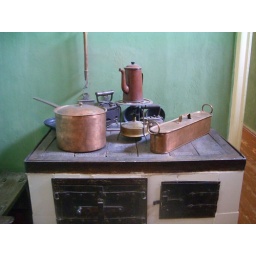
The stove at Anna Akhmatova's house in St Petersburg.